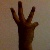
The image shows a hand gesture representing the number 6 in Indian Sign Language.